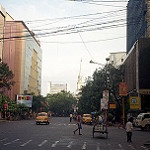
Scene: Outdoor